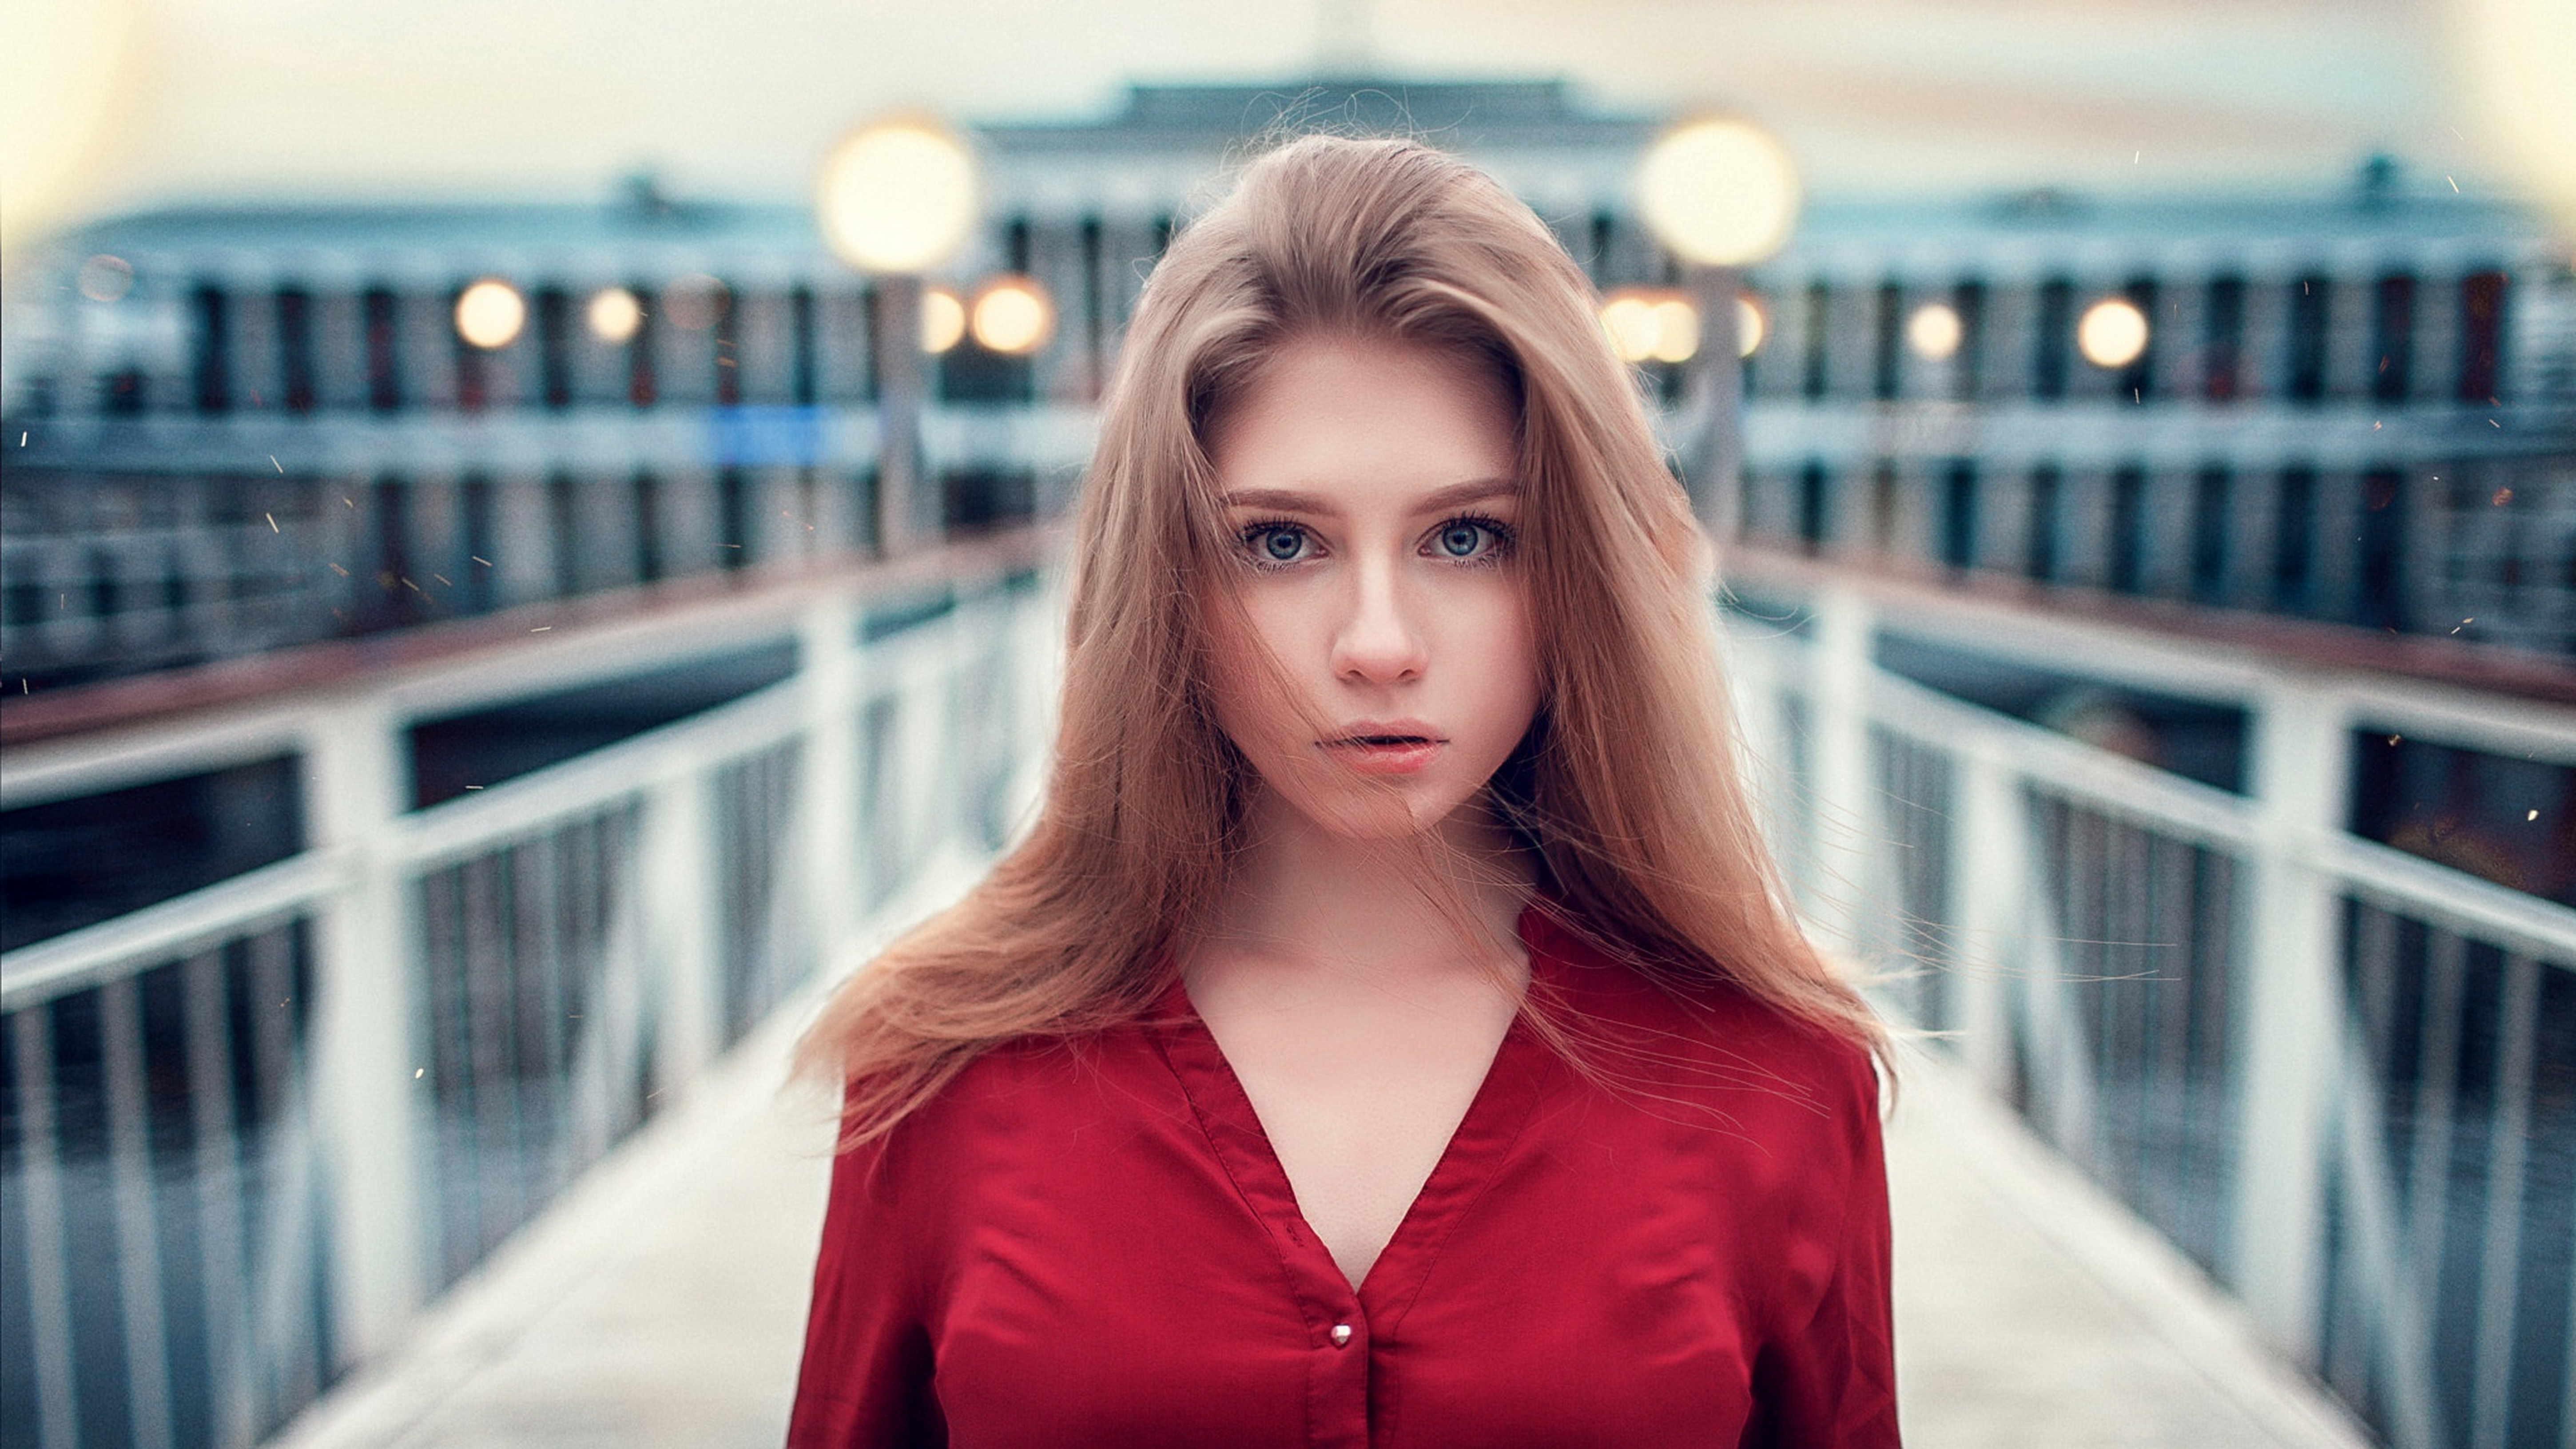
girl, model, people, woman, wallpaper, dusk, horizon, lip, mouth, hairstyle, eyelash, street fashion, beauty, Step cutting, long hair, brown hair, blond, fashion model, hair coloring, flash photography, layered hair, portrait photography, feathered hair, photo shoot, makeover, handrail, portrait, hair care, throat, Curtained hair, guard rail, eye liner